Jean Hatzfeld

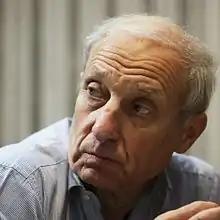
Jean Hatzfeld

Jean Hatzfeld is a French author and journalist who wrote extensively about the Bosnian War and the Rwandan Genocide in Rwanda.